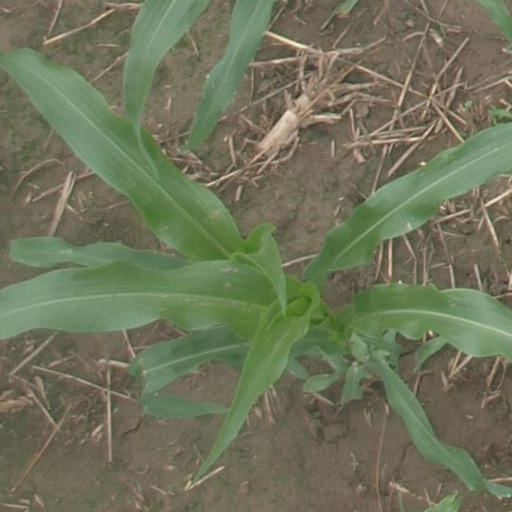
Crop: maize; corn